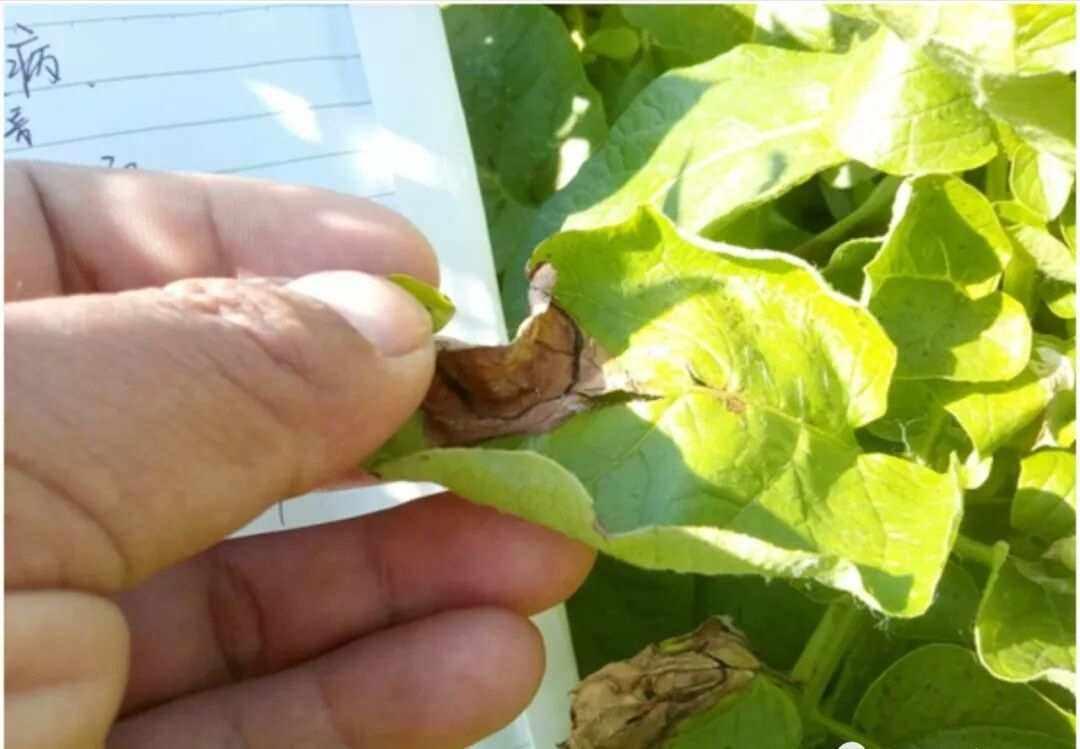
Plant: Potato
Disease: potato late blight